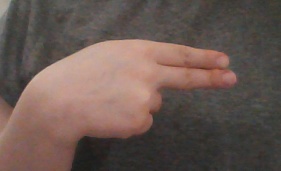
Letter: ain